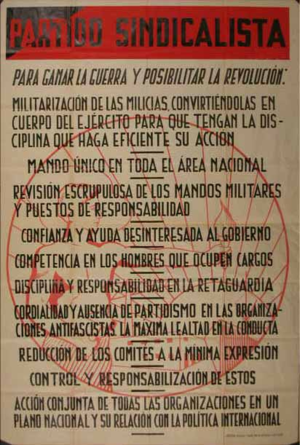
Partido Sindicalista - Le Parti Syndicaliste (Partido Sindicalista) était un parti politique espagnol fondé en 1932 par Ángel Pestaña qui incarnait la tendance modéré de la Confédération nationale du travail (Manifeste des Trente ou trentisme) dont il fut exclu en août 1931.
Le Parti Syndicaliste était un parti politique espagnol fondé en 1932 par Ángel Pestaña qui incarnait la tendance modéré de la Confédération nationale du travail dont il fut exclu en août 1931.
Le Manifeste des Trente ou Manifiesto de los Treinta est un texte politique rendu public à Barcelone, en août 1931, par des militants syndicalistes de la Confédération nationale du travail. Il est notamment signé par Joan Peiró, Ángel Pestaña ou Juan López Sánchez.